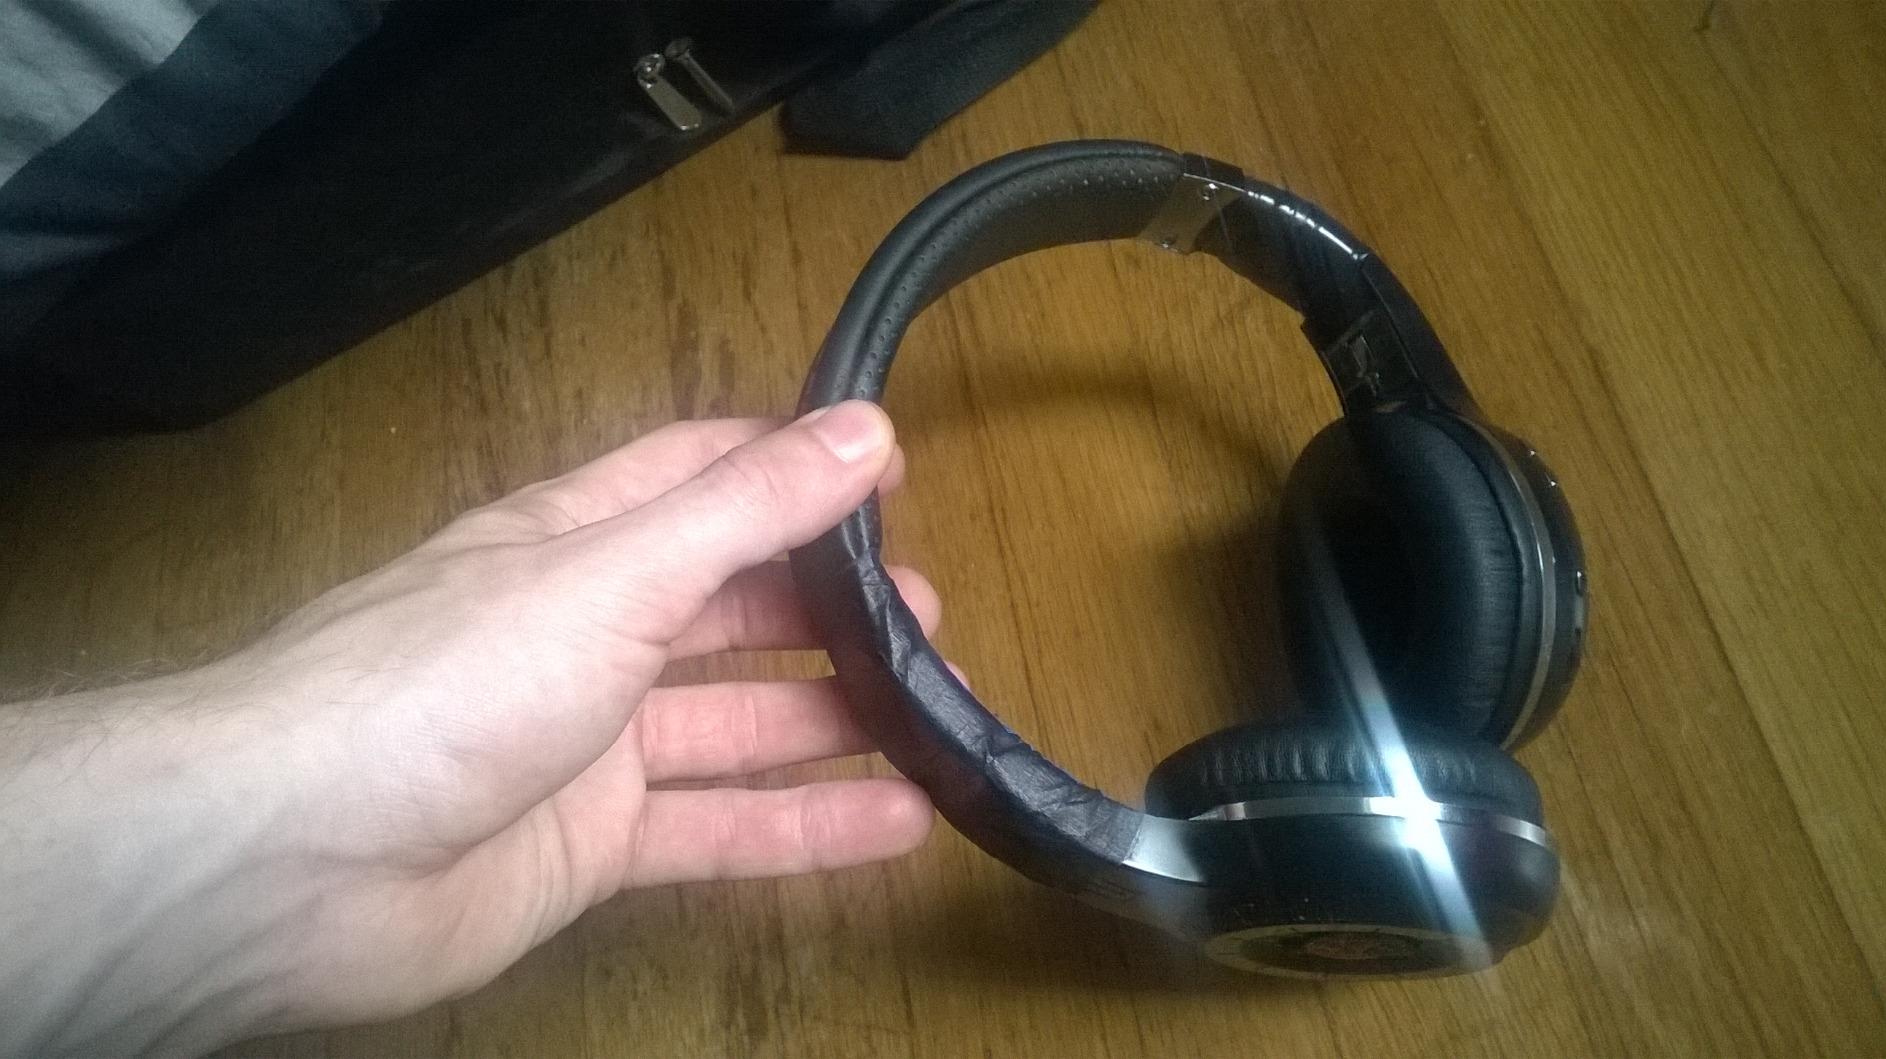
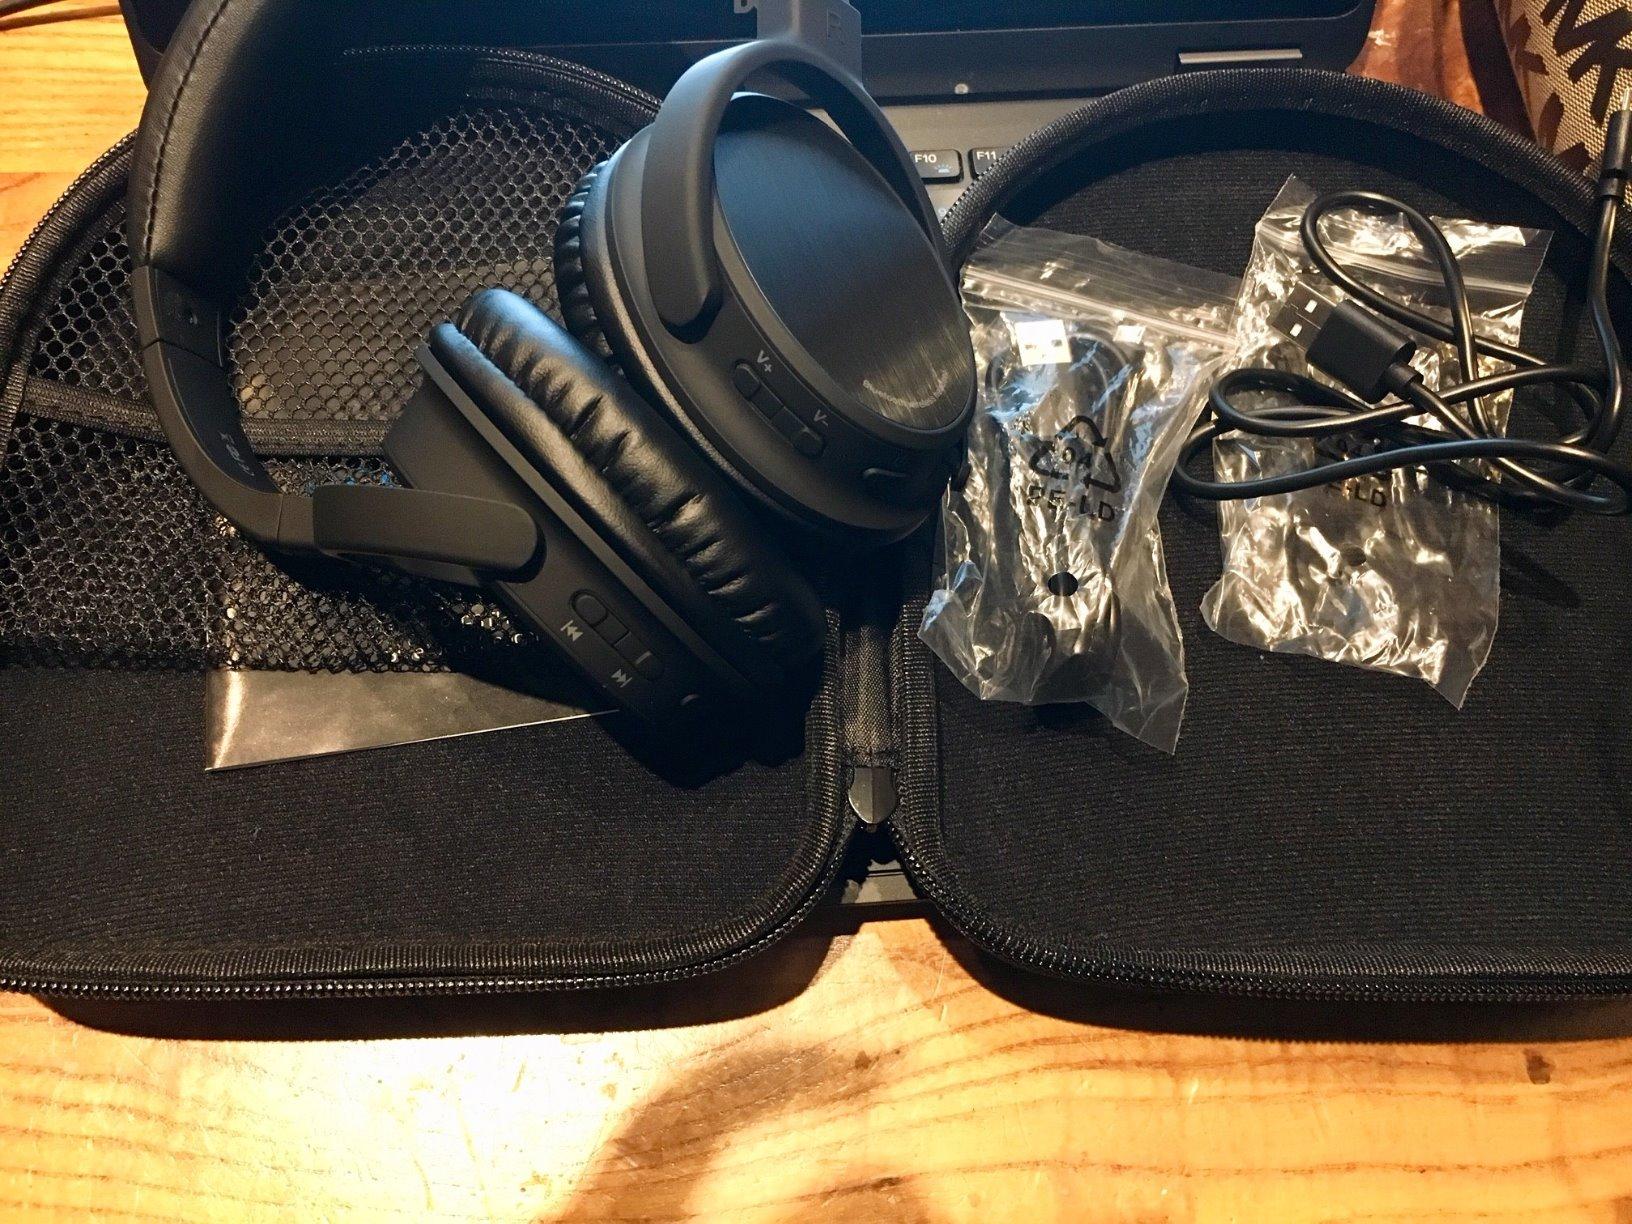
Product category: headphones
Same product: no